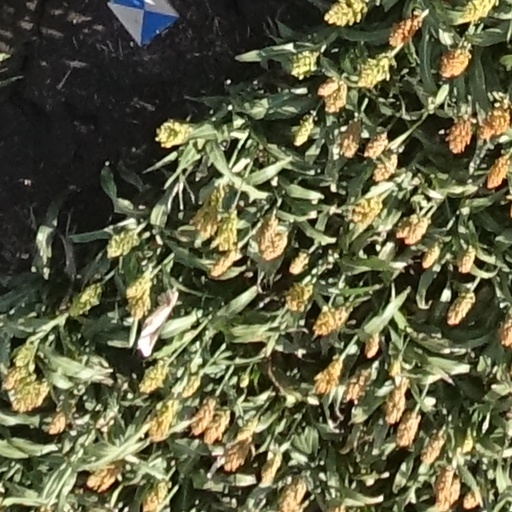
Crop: sorghum